Fortress of Justinian

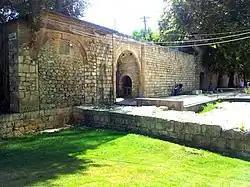
Castle of Tirana

Fortress of Justinian or simply known as Tirana Castle (Albanian: "Kalaja e Tiranës") is a castle in Tirana, Albania. Its history dates back before 1300 and is a remnant from the Byzantine-era. The fortress is the place where the main east–west and north–south roads crossed, and formed the heart of Tirana. The current fortification has three known towers and it is undergoing a process of restoration, for touristic purposes. Inside the fortified walls of the former fortress, there are many buildings that can be visited, including restaurants, hotels, and cultural institutions.